Glossary of BDSM

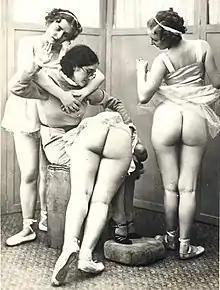
Erotic spanking image taken at Studio Biederer, Paris, 1930

This glossary of BDSM (an initialism for "bondage", "discipline", "domination", "submission", "sadism", and "masochism") defines terms commonly used in the BDSM community.